Fort de Montessuy

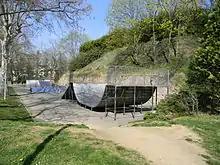
Skatepark near the fort.

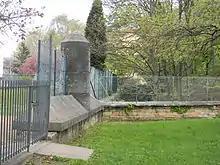
Une « dame » sur un reste d'escarpe.

The fort still exists in Caluire-et-Cuire, dans le quartier Montessuy, and has been owned by the municipality since 1972. Its moats have been covered over by fill dirt from the excavations for the construction of the new buildings now at the heart of the Montessuy neighborhood. Vegetation is slowly invading the fort. The tops of a few scarps remain visible, emerging from the ground, as well as a "dame", a column of stone that prevented attackers from walking along the top of the enclosure.